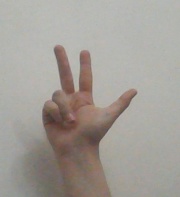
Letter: al